Bombing of Darwin

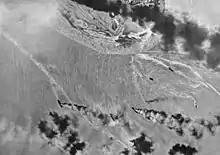
An aerial photograph of vessels burning in Darwin Harbour taken by a Japanese airman during the first raid.

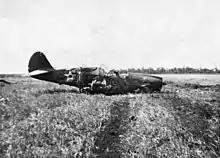
A downed USAAF P-40E

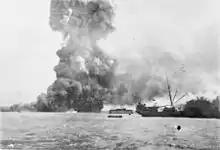
MV "Neptuna" explodes at Stokes Hill Wharf. In front of the explosion is which is undertaking rescue work. In the centre background is the floating dry dock holding the corvette . In the foreground is the damaged .

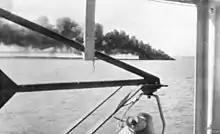
sinking.

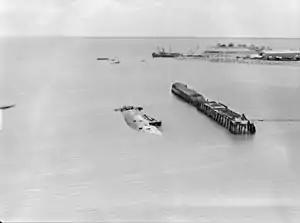
A sunken ship (MV "Neptuna") and burnt-out wharf in Darwin Harbour following the attack (AWM 027334)

All but one of the P-40s of Major Floyd Pell's 33rd Pursuit Squadron, was shot down or destroyed on the ground at RAAF Darwin by the Japanese. Japanese aircraft bombed and strafed the base and civil airfield, as well as the town's army barracks and oil store. All of these facilities were seriously damaged.